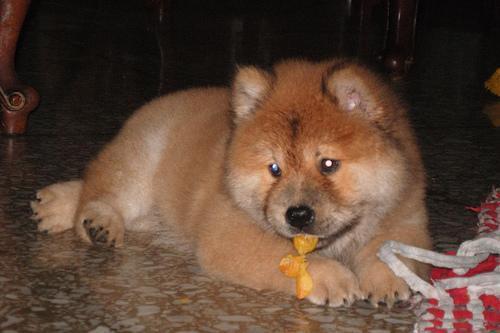
chow